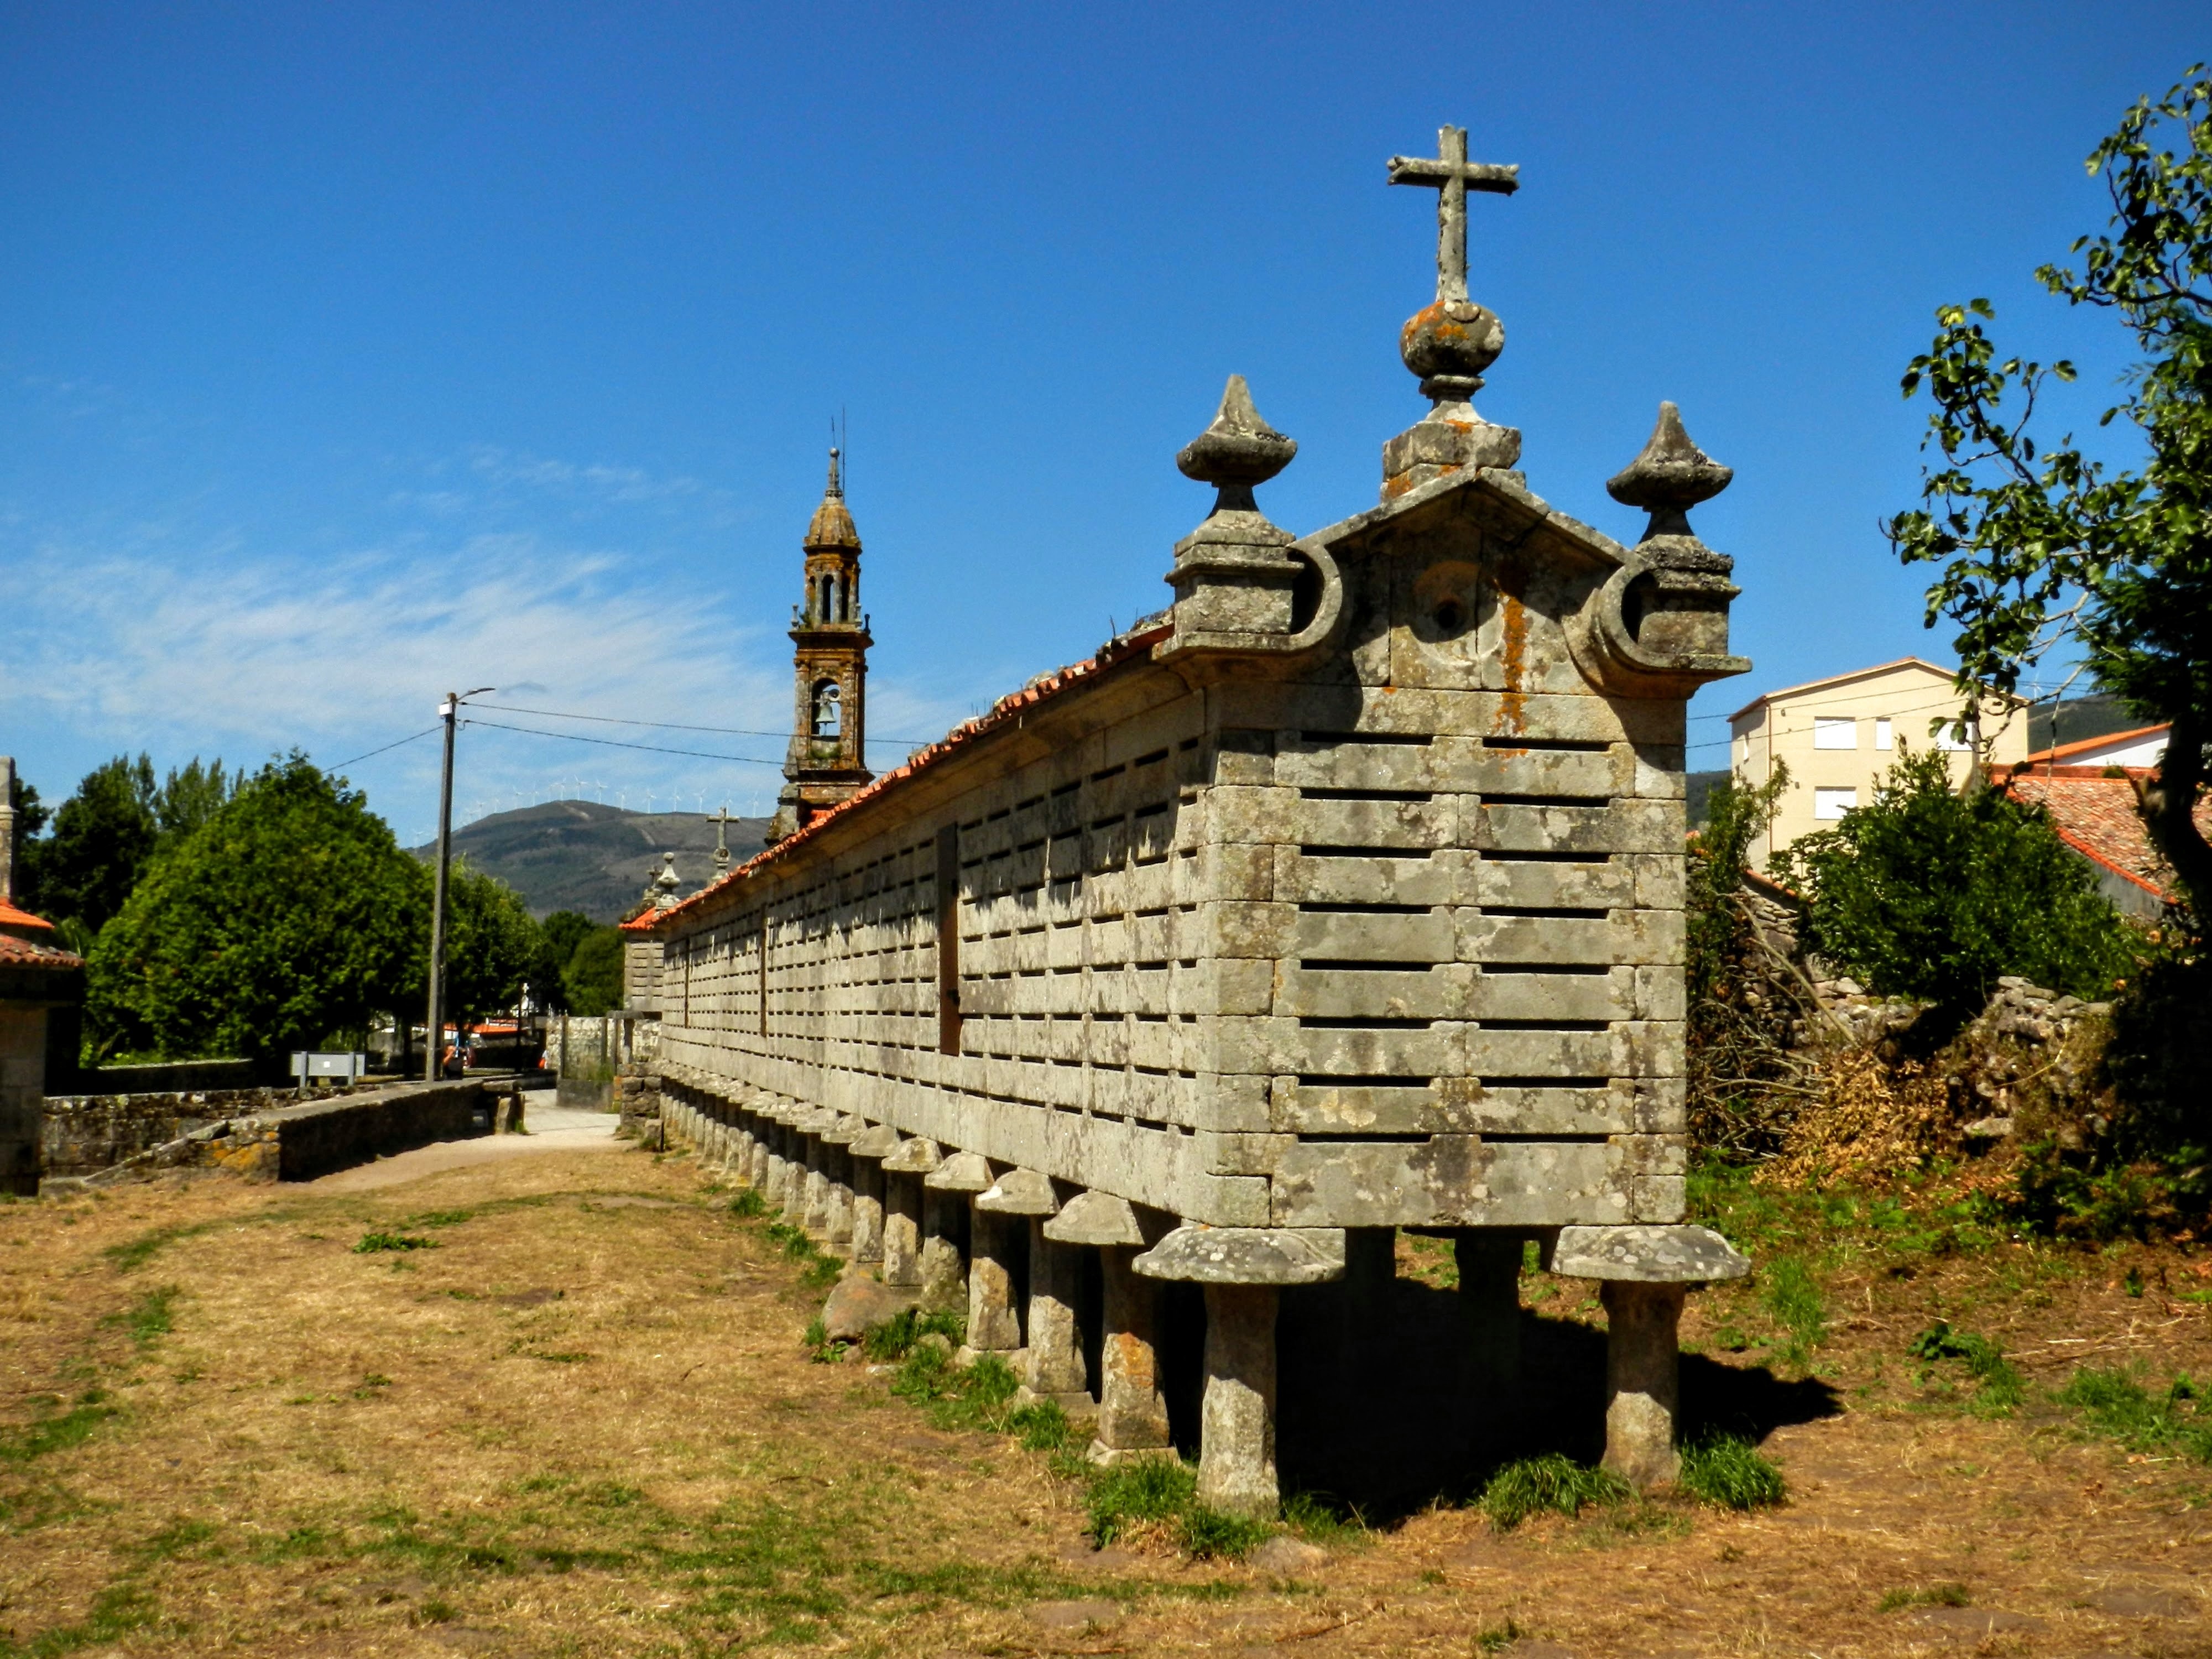
architecture, building, monument, tower, landmark, tourism, place of worship, spain, temple, shrine, camino, galicia, european, santiago, compostela, historic site, ancient history, orreo, itinerary, peregrination